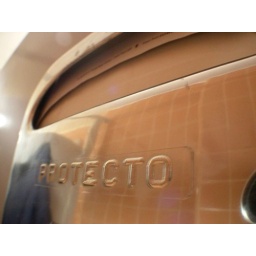
I am protected from the horrors of toilet seat infection by a thin circular tissue, issued from Mr. Protecto